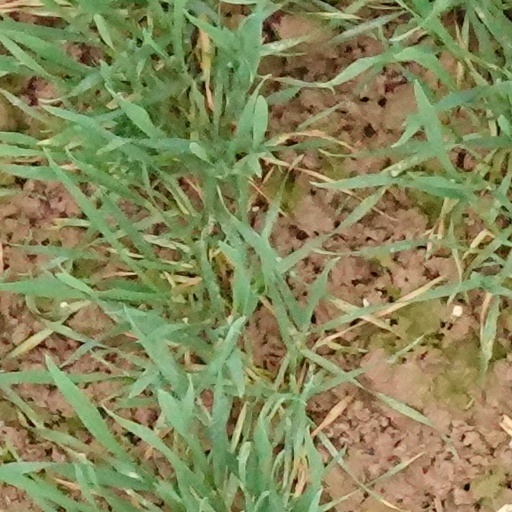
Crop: wheat